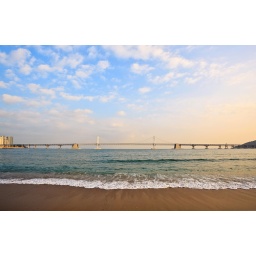
Gwangan bridge and Gwangalli beach in Busan, South Korea